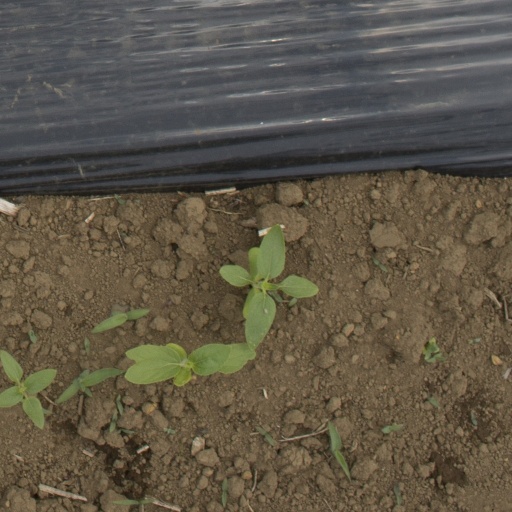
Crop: Jerusalem artichoke